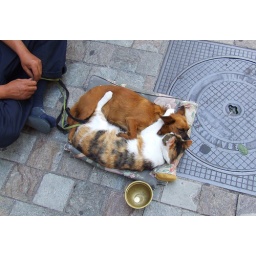
A hugging dog and cat collect alms in the streets of Cannes, France.